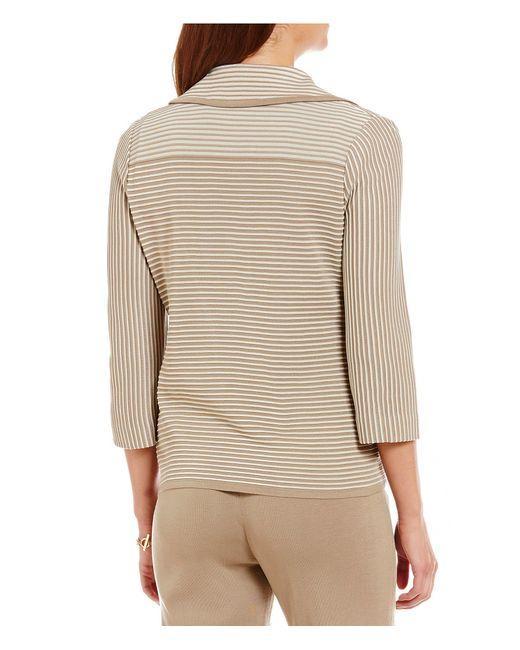
hübsches kurzes Hemd gefüttert für Mädchen